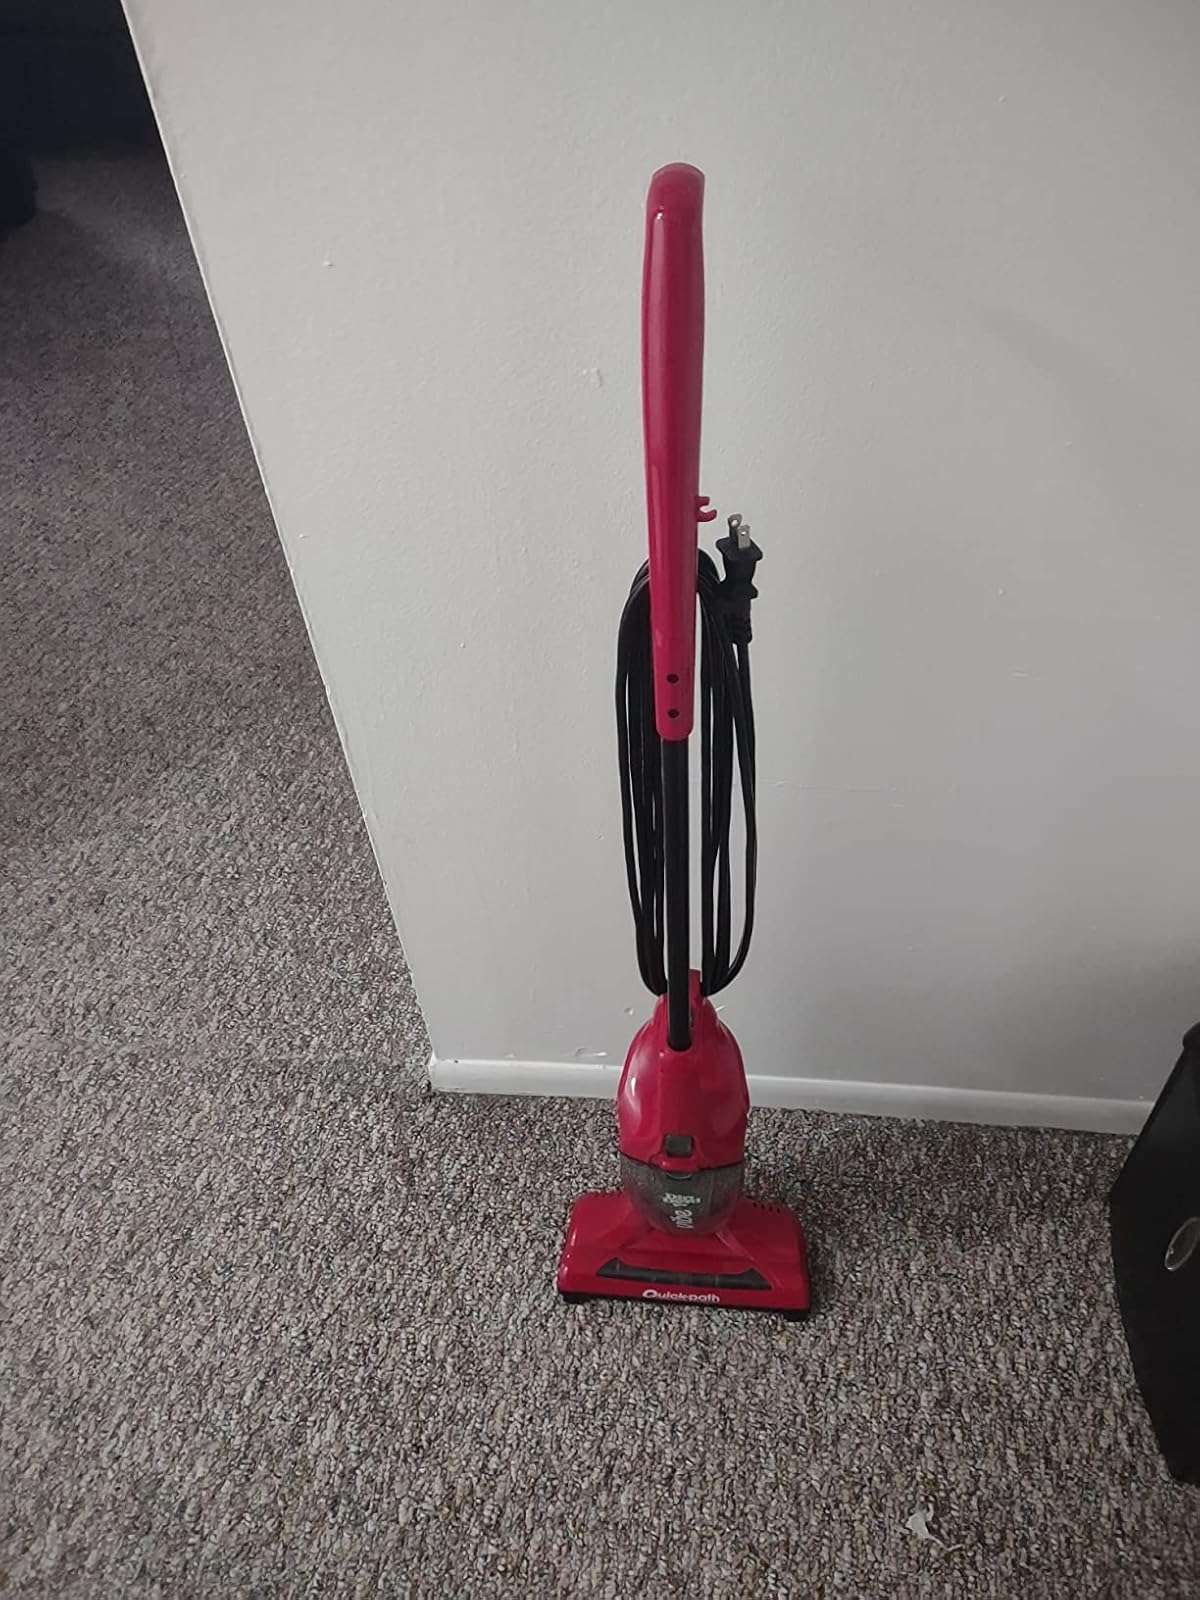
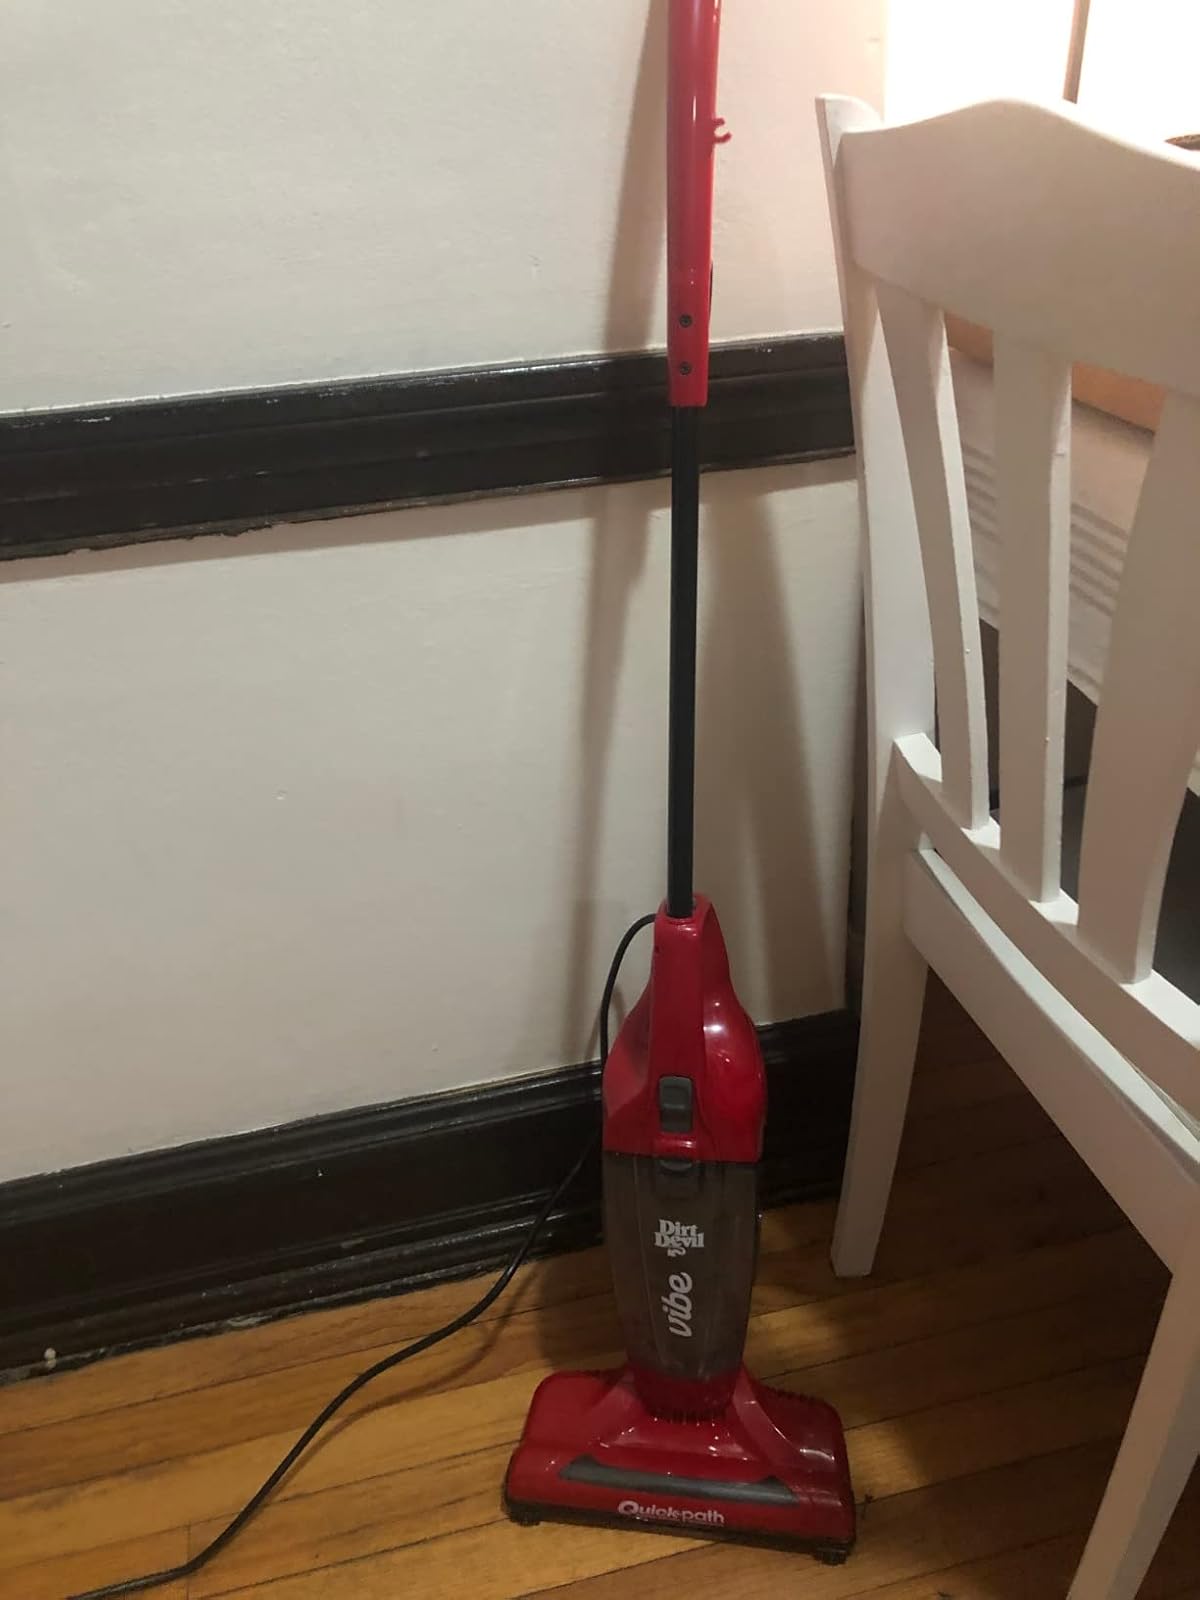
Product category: items_vacuum
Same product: yes